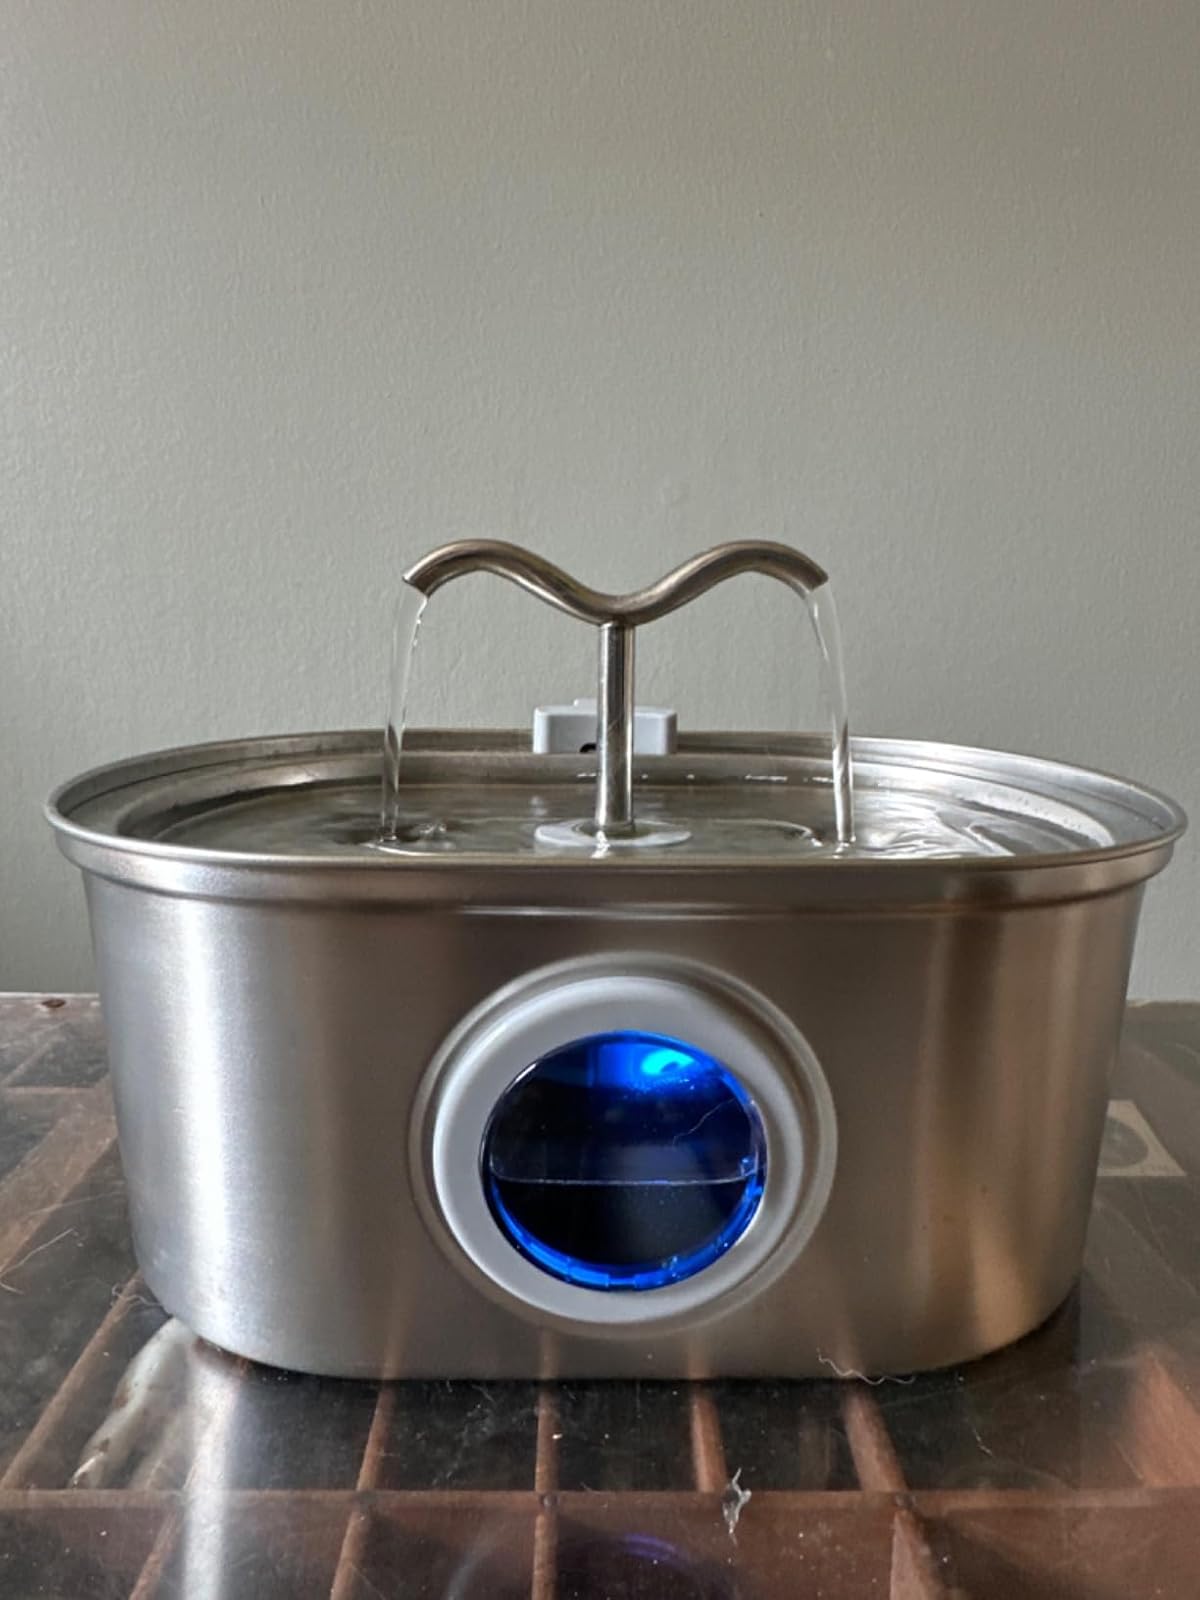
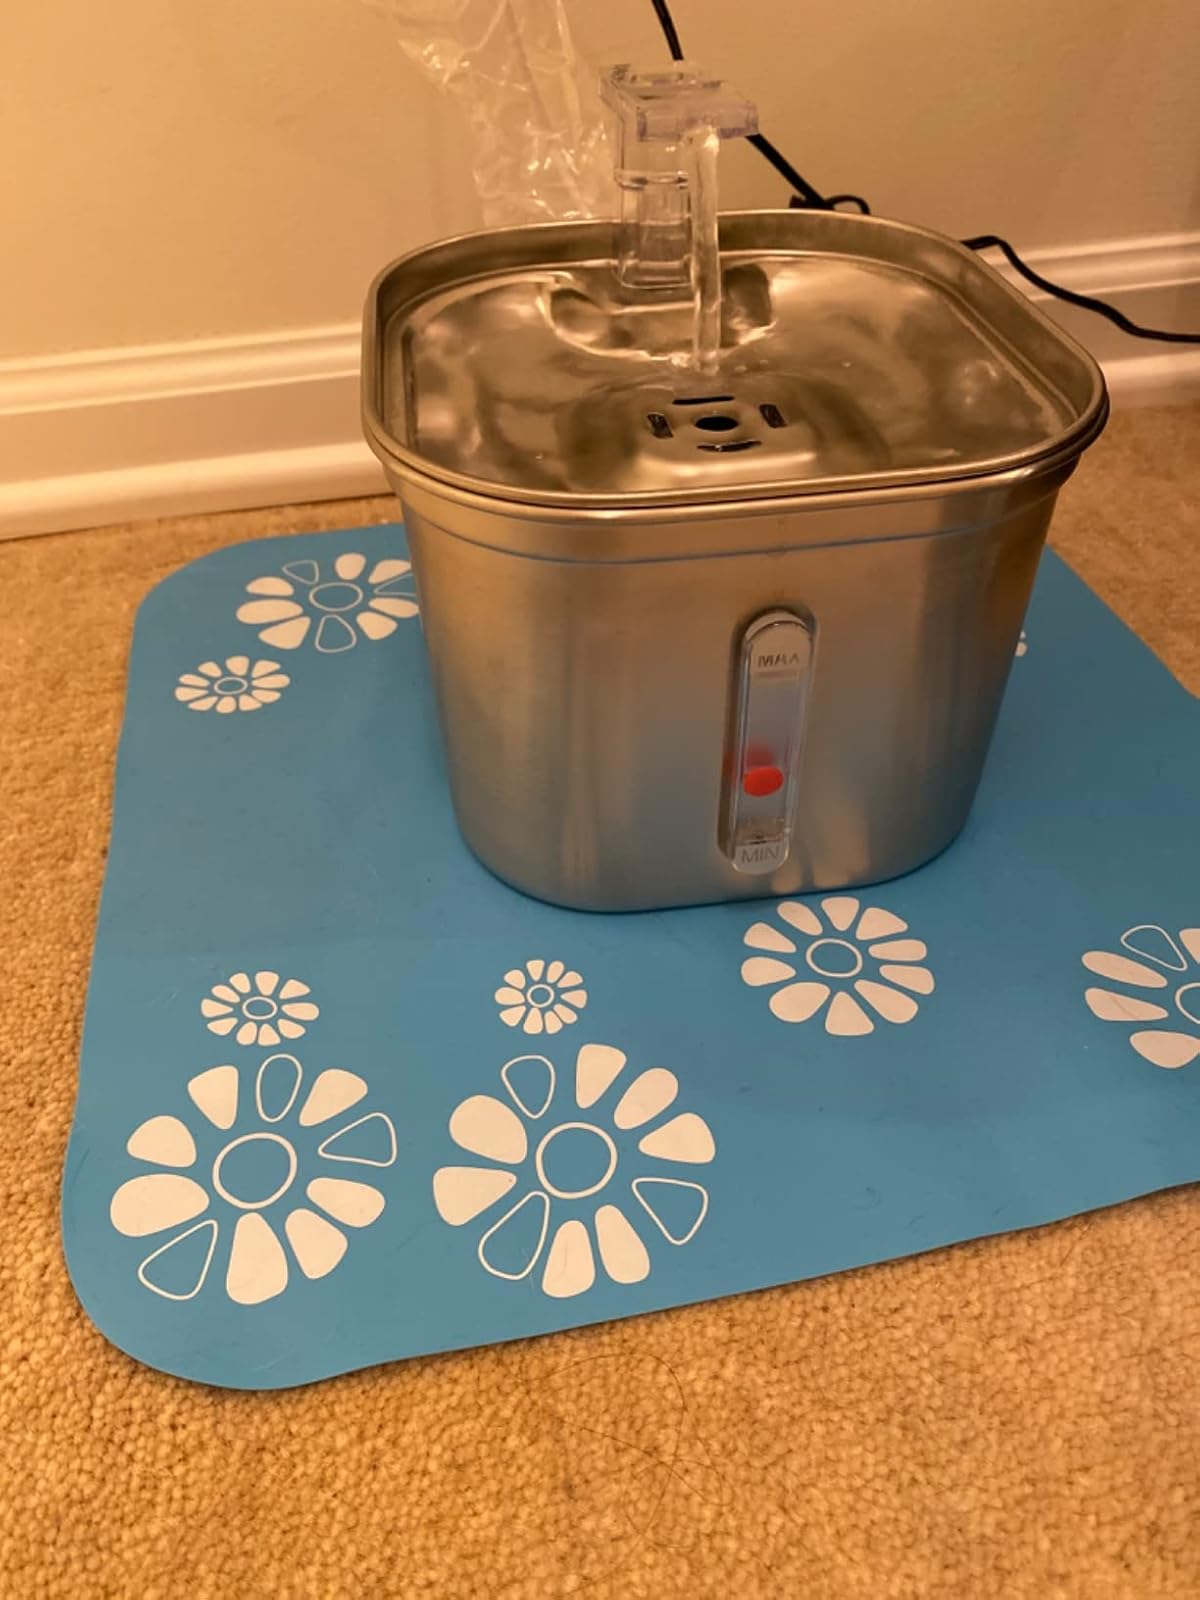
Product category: items_bowl
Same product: no